Automotive industry in New Zealand

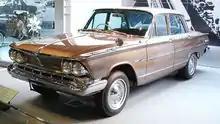
Prince Gloria

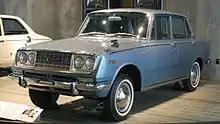
Toyota Corona T40

Wellington's Dominion Motors business began in 1912 with wholesale distribution of imported vehicles. In 1919 it amalgamated with a Christchurch business, J A Redpath's Universal Motor Co, and opened new retail departments in Christchurch as well as in Wellington. Distributorships included Oldsmobile, Crossley, Chevrolet, Stutz, Rolls-Royce, Hudson and Essex and Vauxhall.